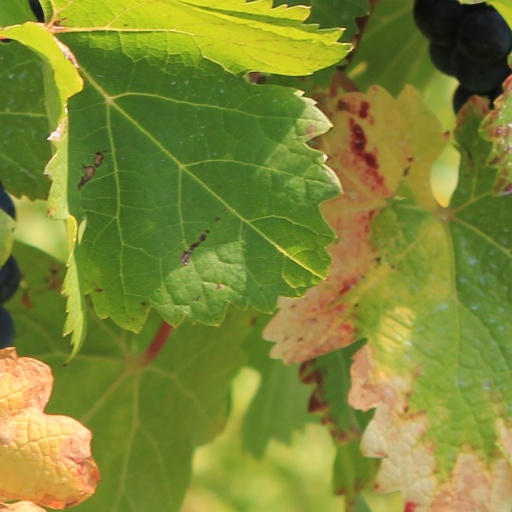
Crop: grape